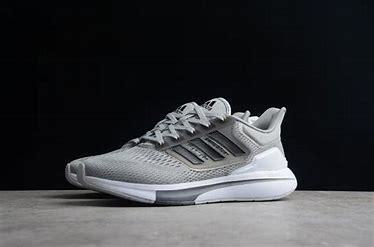
Brand: Adidas
Model: EQ21 Run